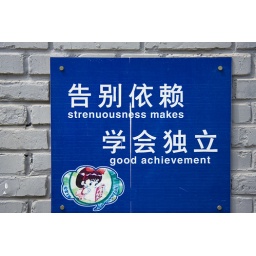
A sign on the wall in a school in the Shichahai neighborhood of Beijing.